Ottawa River timber trade

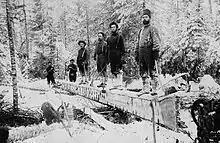
Booth lumber camp, Aylen Lake, Ontario, c. 1895

Upper and Lower Canada's major industry in terms of employment and value of the product was the timber trade. Bytown was a major lumber and sawmill centre of Canada. When the Ottawa River first began to be used for floating timber en route to markets, squared timber was the preference. This required the logs to be skillfully shaped with broadaxes giving the whole log a squared appearance. It was wasteful but squared pine was preferred by the British for resawing. The timber was bound with other sticks into two related configurations, cribs, and rafts. Squared timber "became the main export" and was easy to ship overseas and could be moved by "pegged cribs". The rafts were floated on the Ottawa River to markets in Quebec.